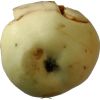
Label: Apple hit 1